Lou Groza

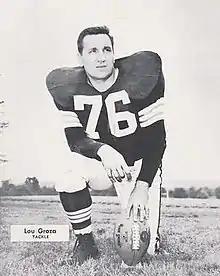
Lou "The Toe" Groza in 1959.

The Browns next faced the Los Angeles Rams in the championship game. Groza came into the game as the NFL's leading kicker, both in terms of points scored and accuracy. He had a success rate of 68.4% in an era when most teams made fewer than half of their attempts. The Rams went ahead early in the game on a touchdown pass from star quarterback Bob Waterfield and a scoring run by Dick Hoerner. But Graham and the Browns came back with four touchdowns, two to receiver Dante Lavelli. As time wound down in the fourth quarter, however, the Rams were ahead 28–27, and Cleveland had a final chance to win the game. Graham drove the offense to the Rams' nine-yard line and set up a Groza field goal attempt. The 16-yard try sailed through the uprights with 28 seconds left, giving the Browns a 30–28 victory. It was the biggest kick of Groza's career. "I never thought I would miss", he said later. After the season, Groza was named to the first-ever Pro Bowl, the NFL's all-star game.